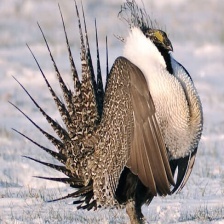
Species: GREATOR SAGE GROUSE
Scientific name: CENTROCERCUS UROPHASIANUS
ImageNet parent category: black_grouse